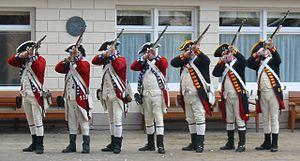
La représentation de l'Angleterre georgienne est omniprésente dans les romans de Jane Austen. Tout entière située pendant le règne de George III, son œuvre, qui décrit la vie quotidienne, les joies, les peines et les amours de la petite noblesse campagnarde, constitue une source d'une grande richesse pour mieux comprendre la société de l'époque.